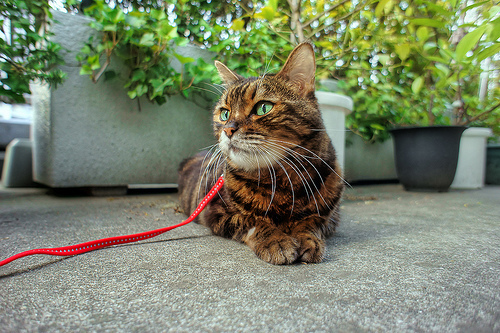
Animal: cat
Breed: bengal